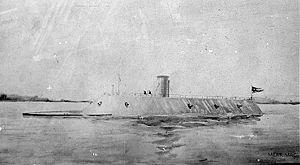
On distingue l'éperon à l'avant"
Le cuirassé CSS Virginia, alias Merrimac ou Merrimack, est un navire de la guerre de Sécession. C'est le premier cuirassé mis en œuvre par la Marine des États confédérés d'Amérique, les Sudistes.
Cette page concerne des événements d'actualité qui se sont produits durant l'année 1862 du calendrier grégorien aux États-Unis.
L'éperon, parfois appelé rostre, est une pointe renforcée située sur la proue d'un navire, utilisée comme arme.